Bronze

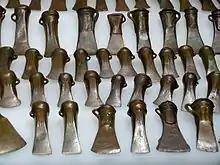
Hoard of bronze socketed axes from the Bronze Age found in modern Germany. This was the most common tool of the period, and also seems to have been used as a store of value.

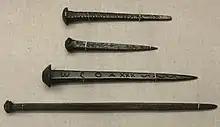
Roman bronze nails with magical signs and inscriptions, 3rd-4th century AD.

The discovery of bronze enabled people to create metal objects that were harder and more durable than had previously been possible. Bronze tools, weapons, armor, and building materials such as decorative tiles were harder and more durable than their stone and copper ("Chalcolithic") predecessors.